Zoomorphic palette

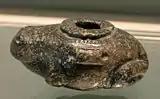
An example of a zoomorphic bowl, drilled stone.

The term "zoomorphic", or animal style, refers to the palette being made in the shape of the animal portrayed. Some examples of similar shaped pieces are made in pottery, specifically drilled stone bowls in a zoomorphic shape. Animal shapes were common in the prehistory of the Iranian regions.